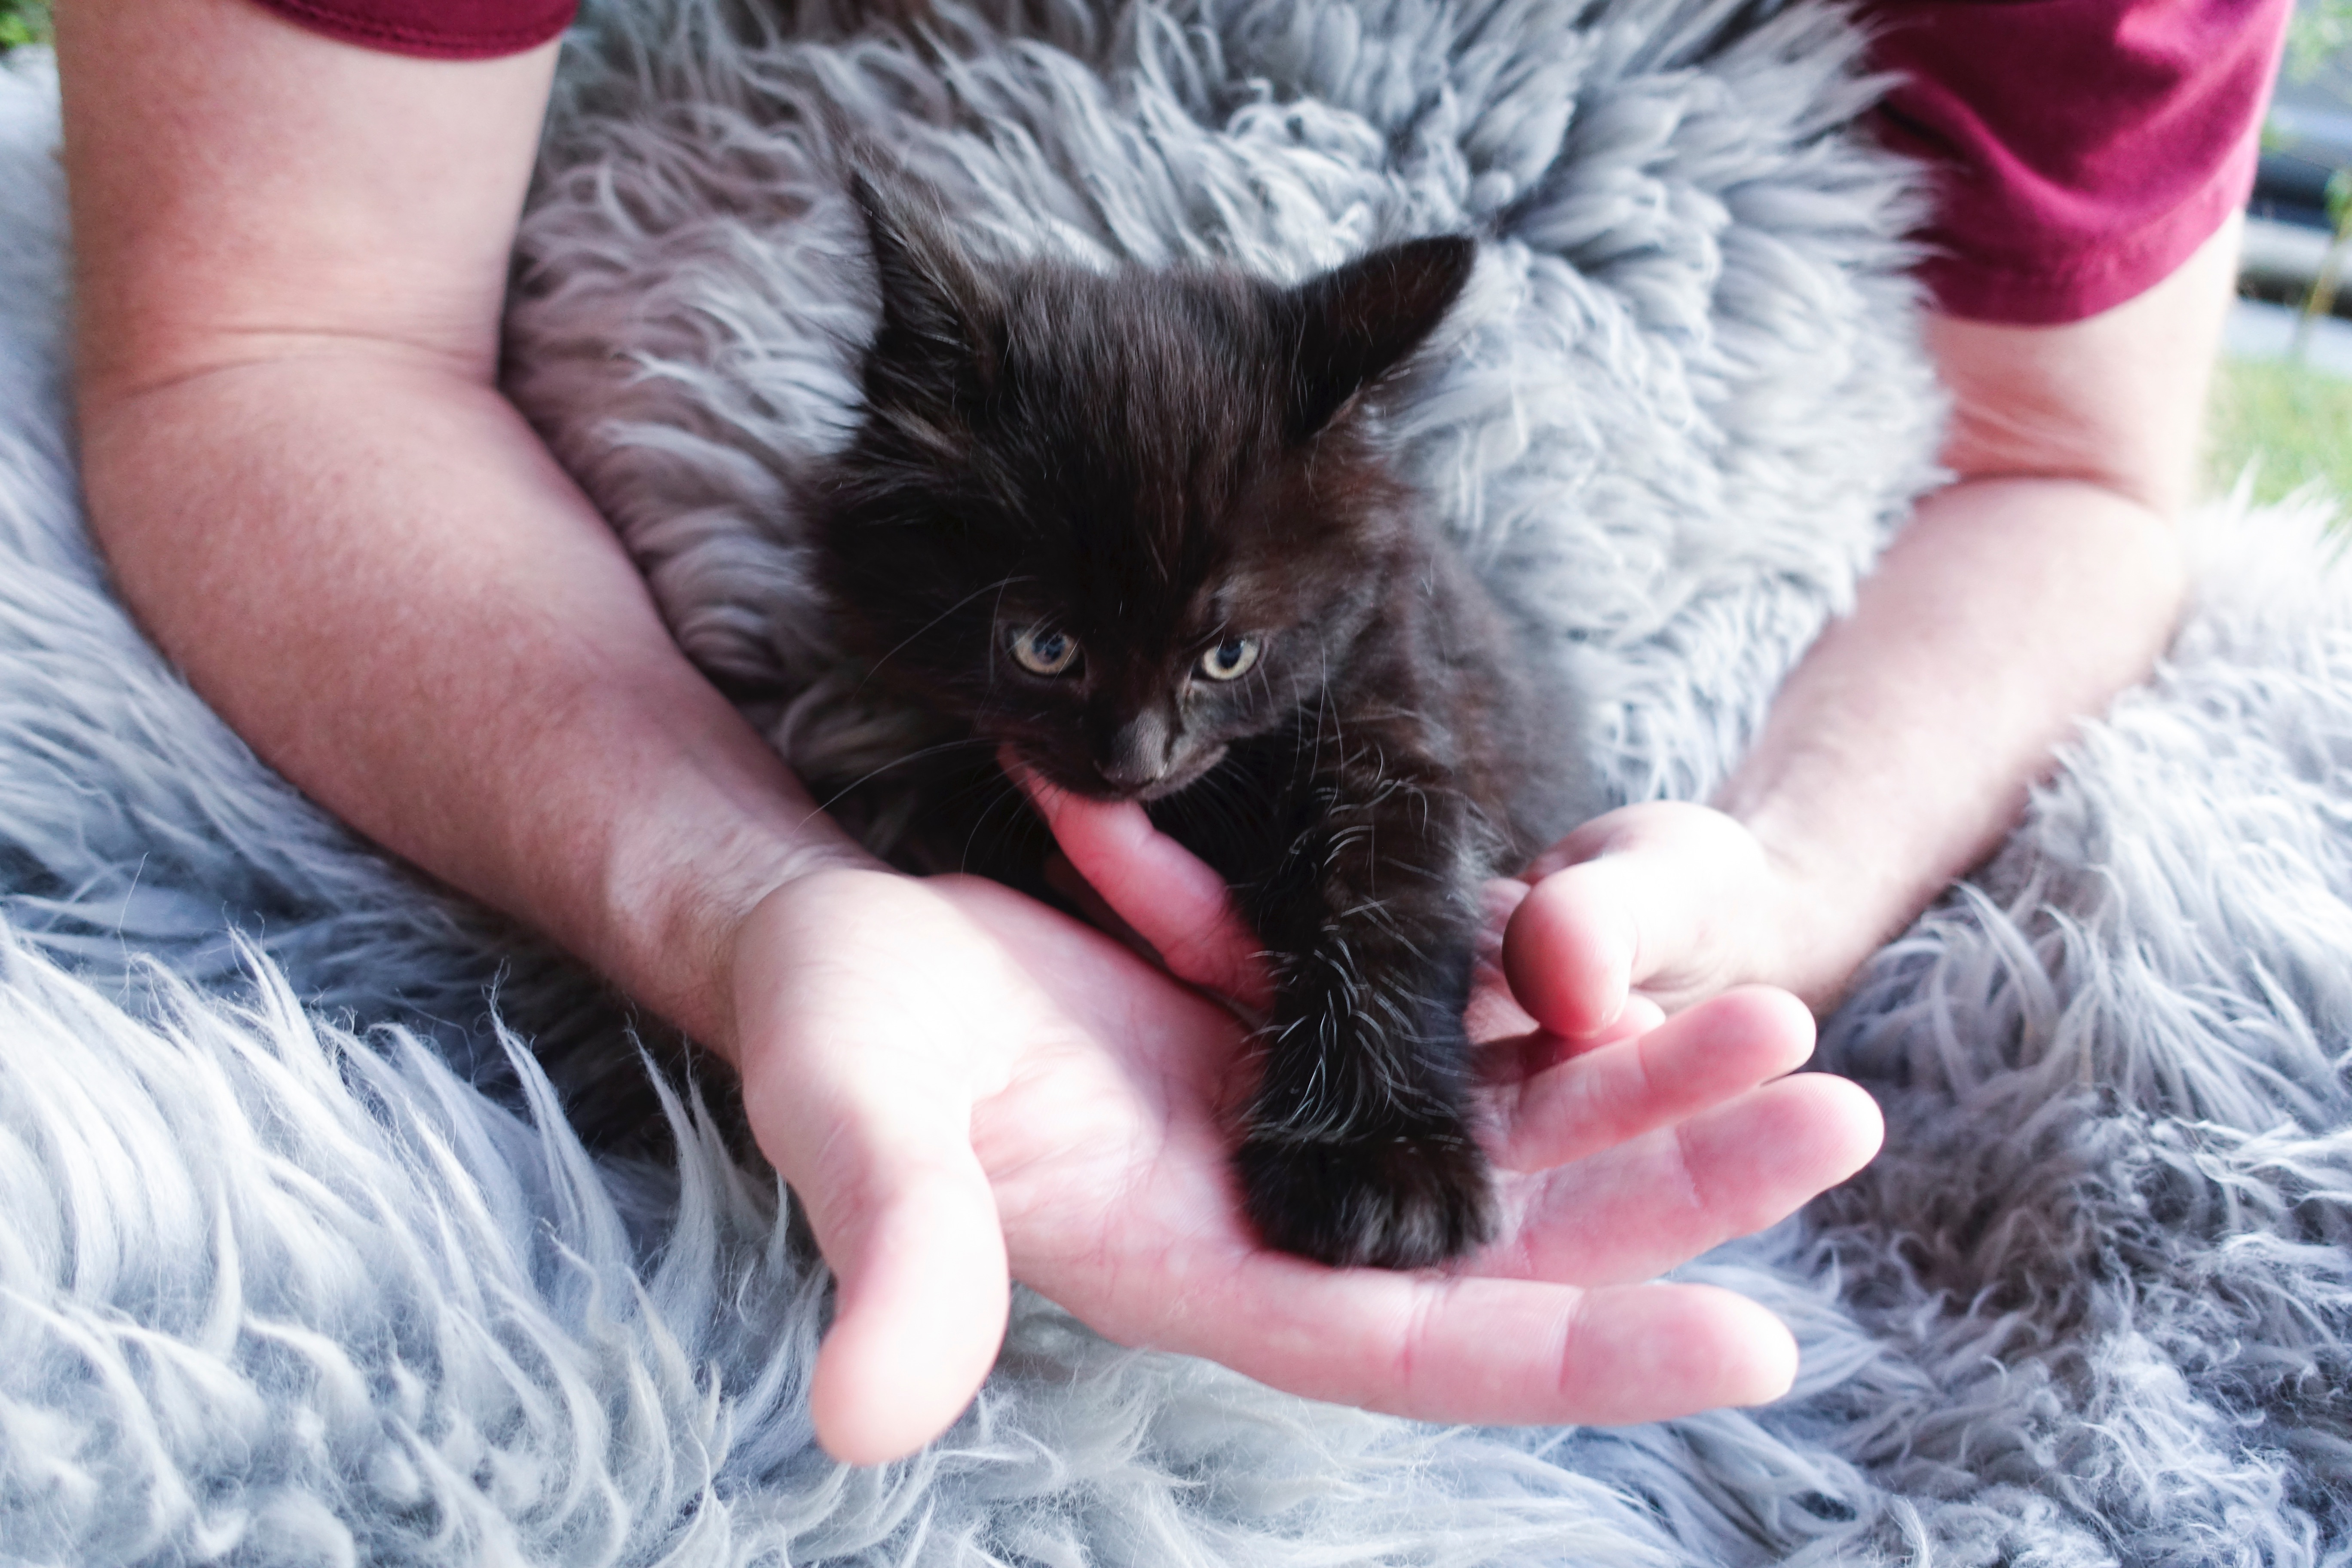
dog, kitten, cat, mammal, vertebrate, pomeranian, dog like mammal, dog breed group